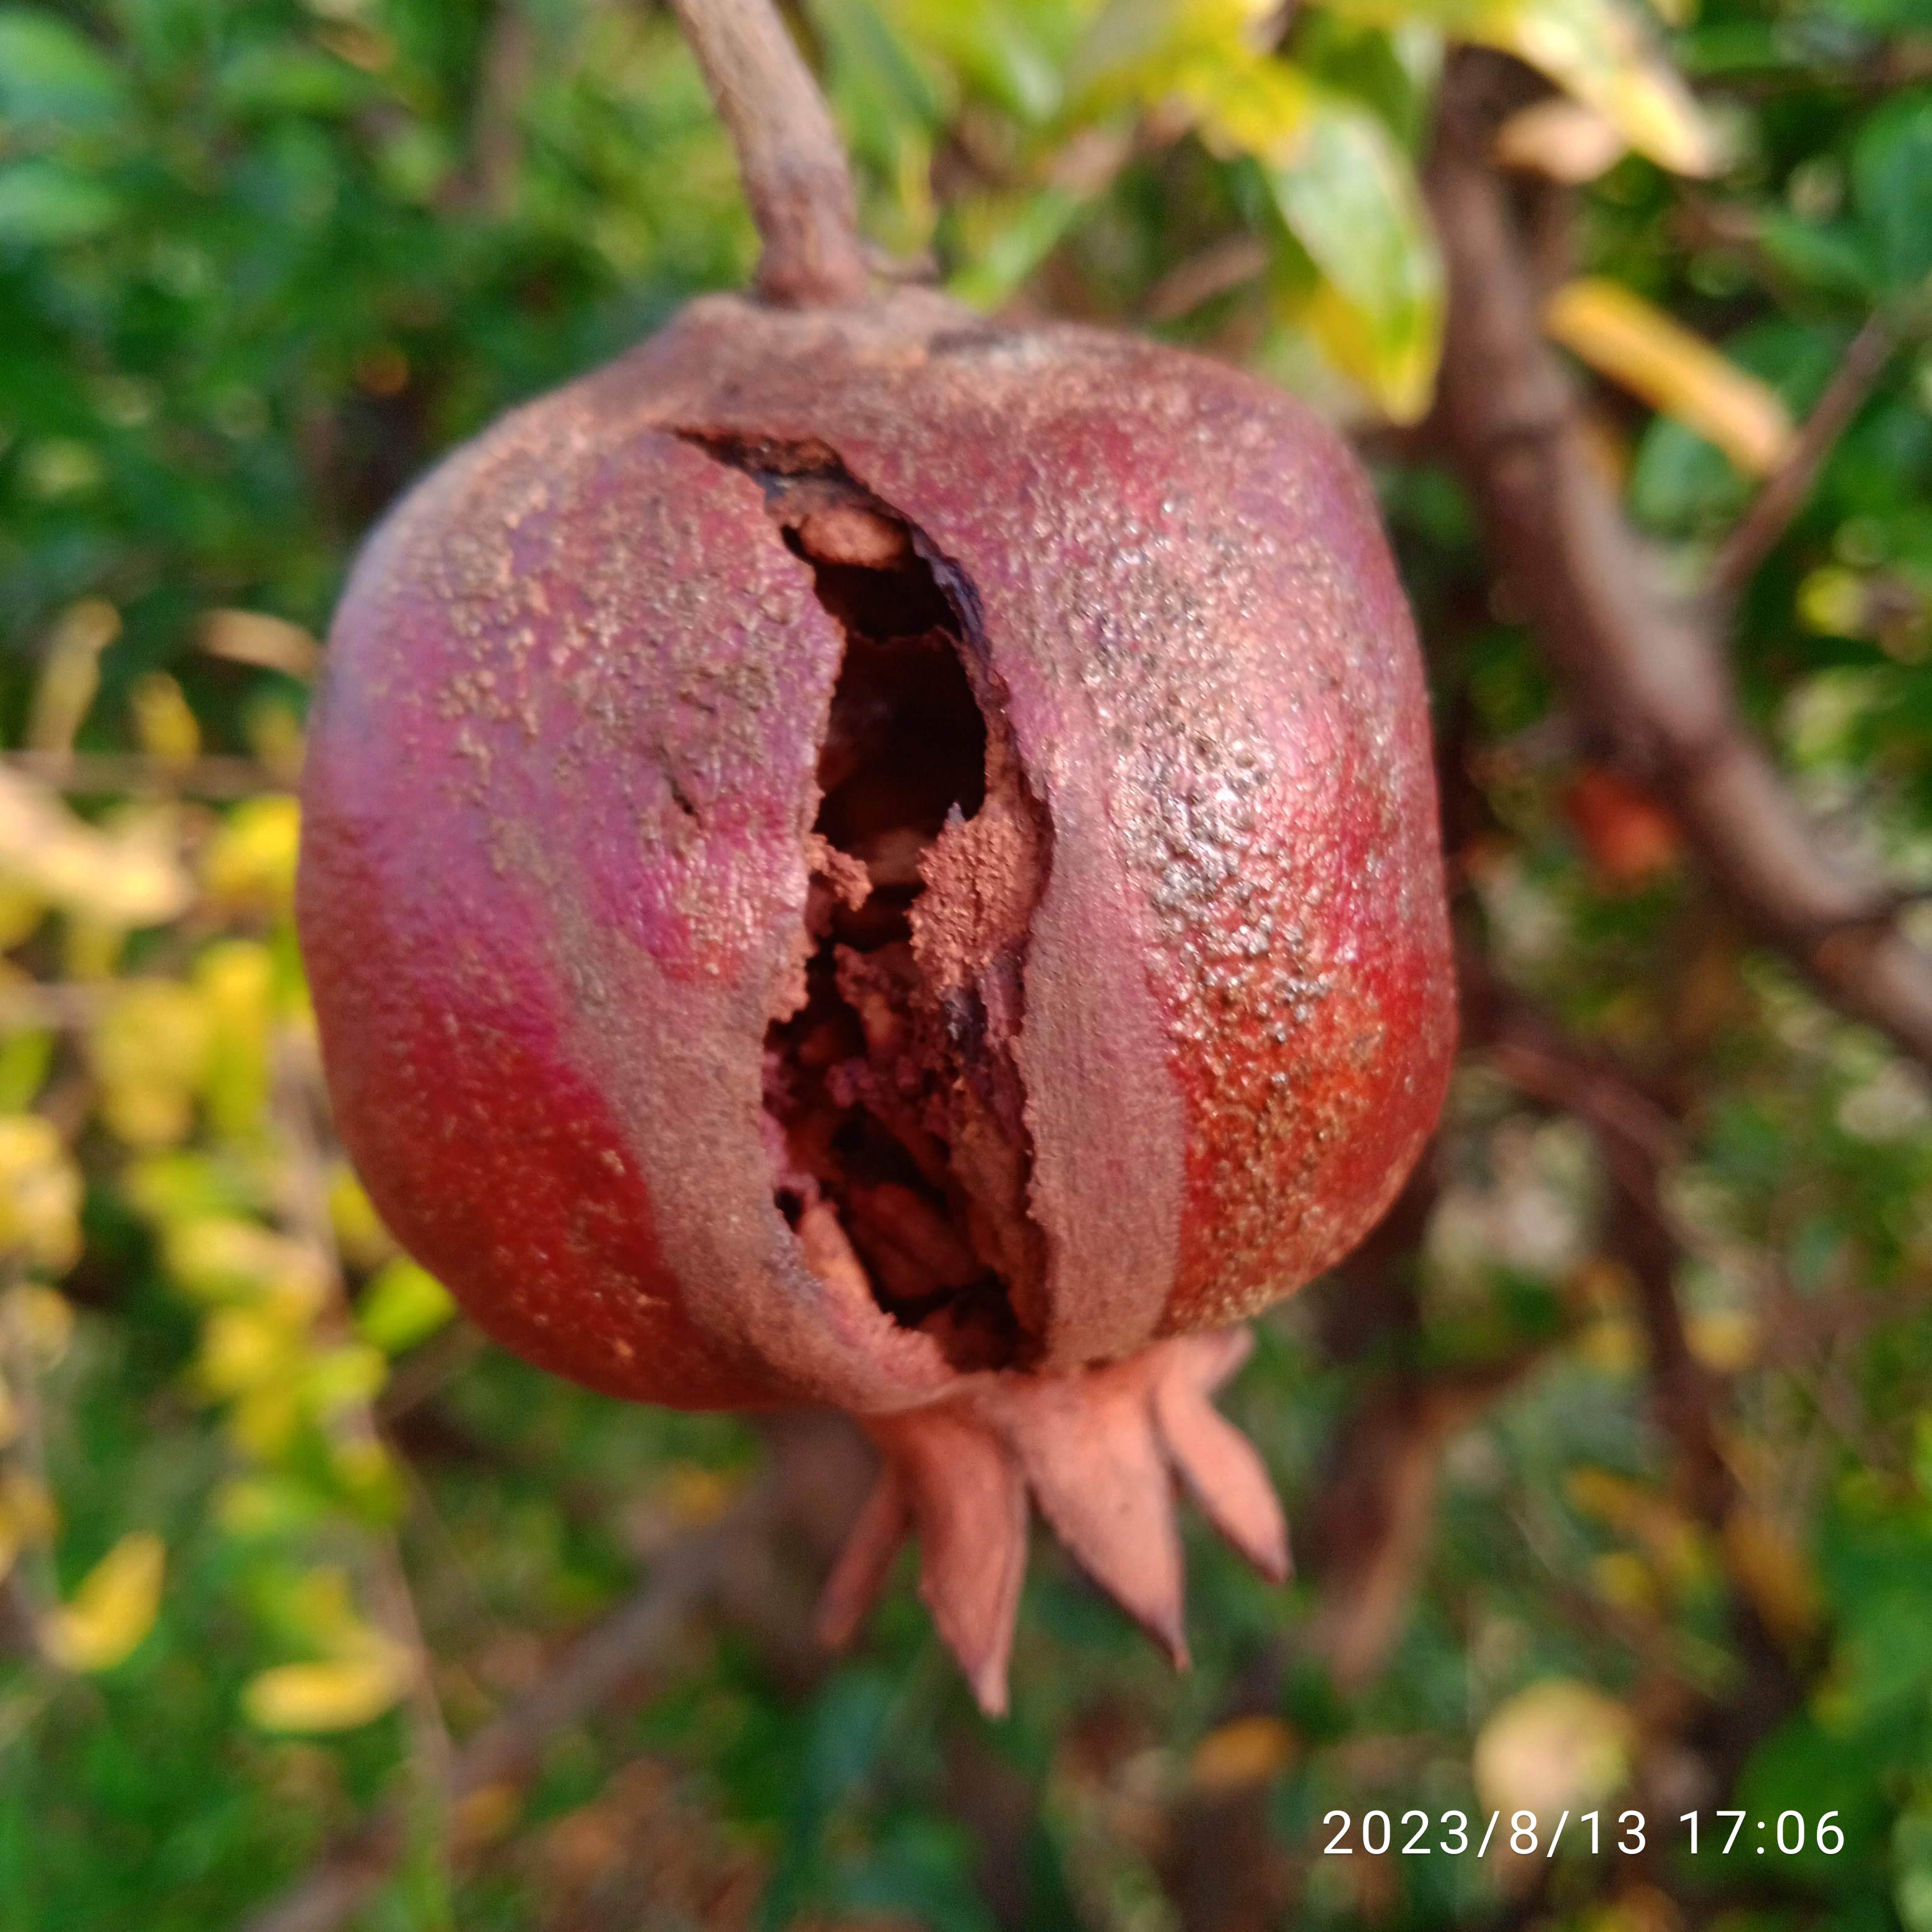
Label: Bacterial_Blight